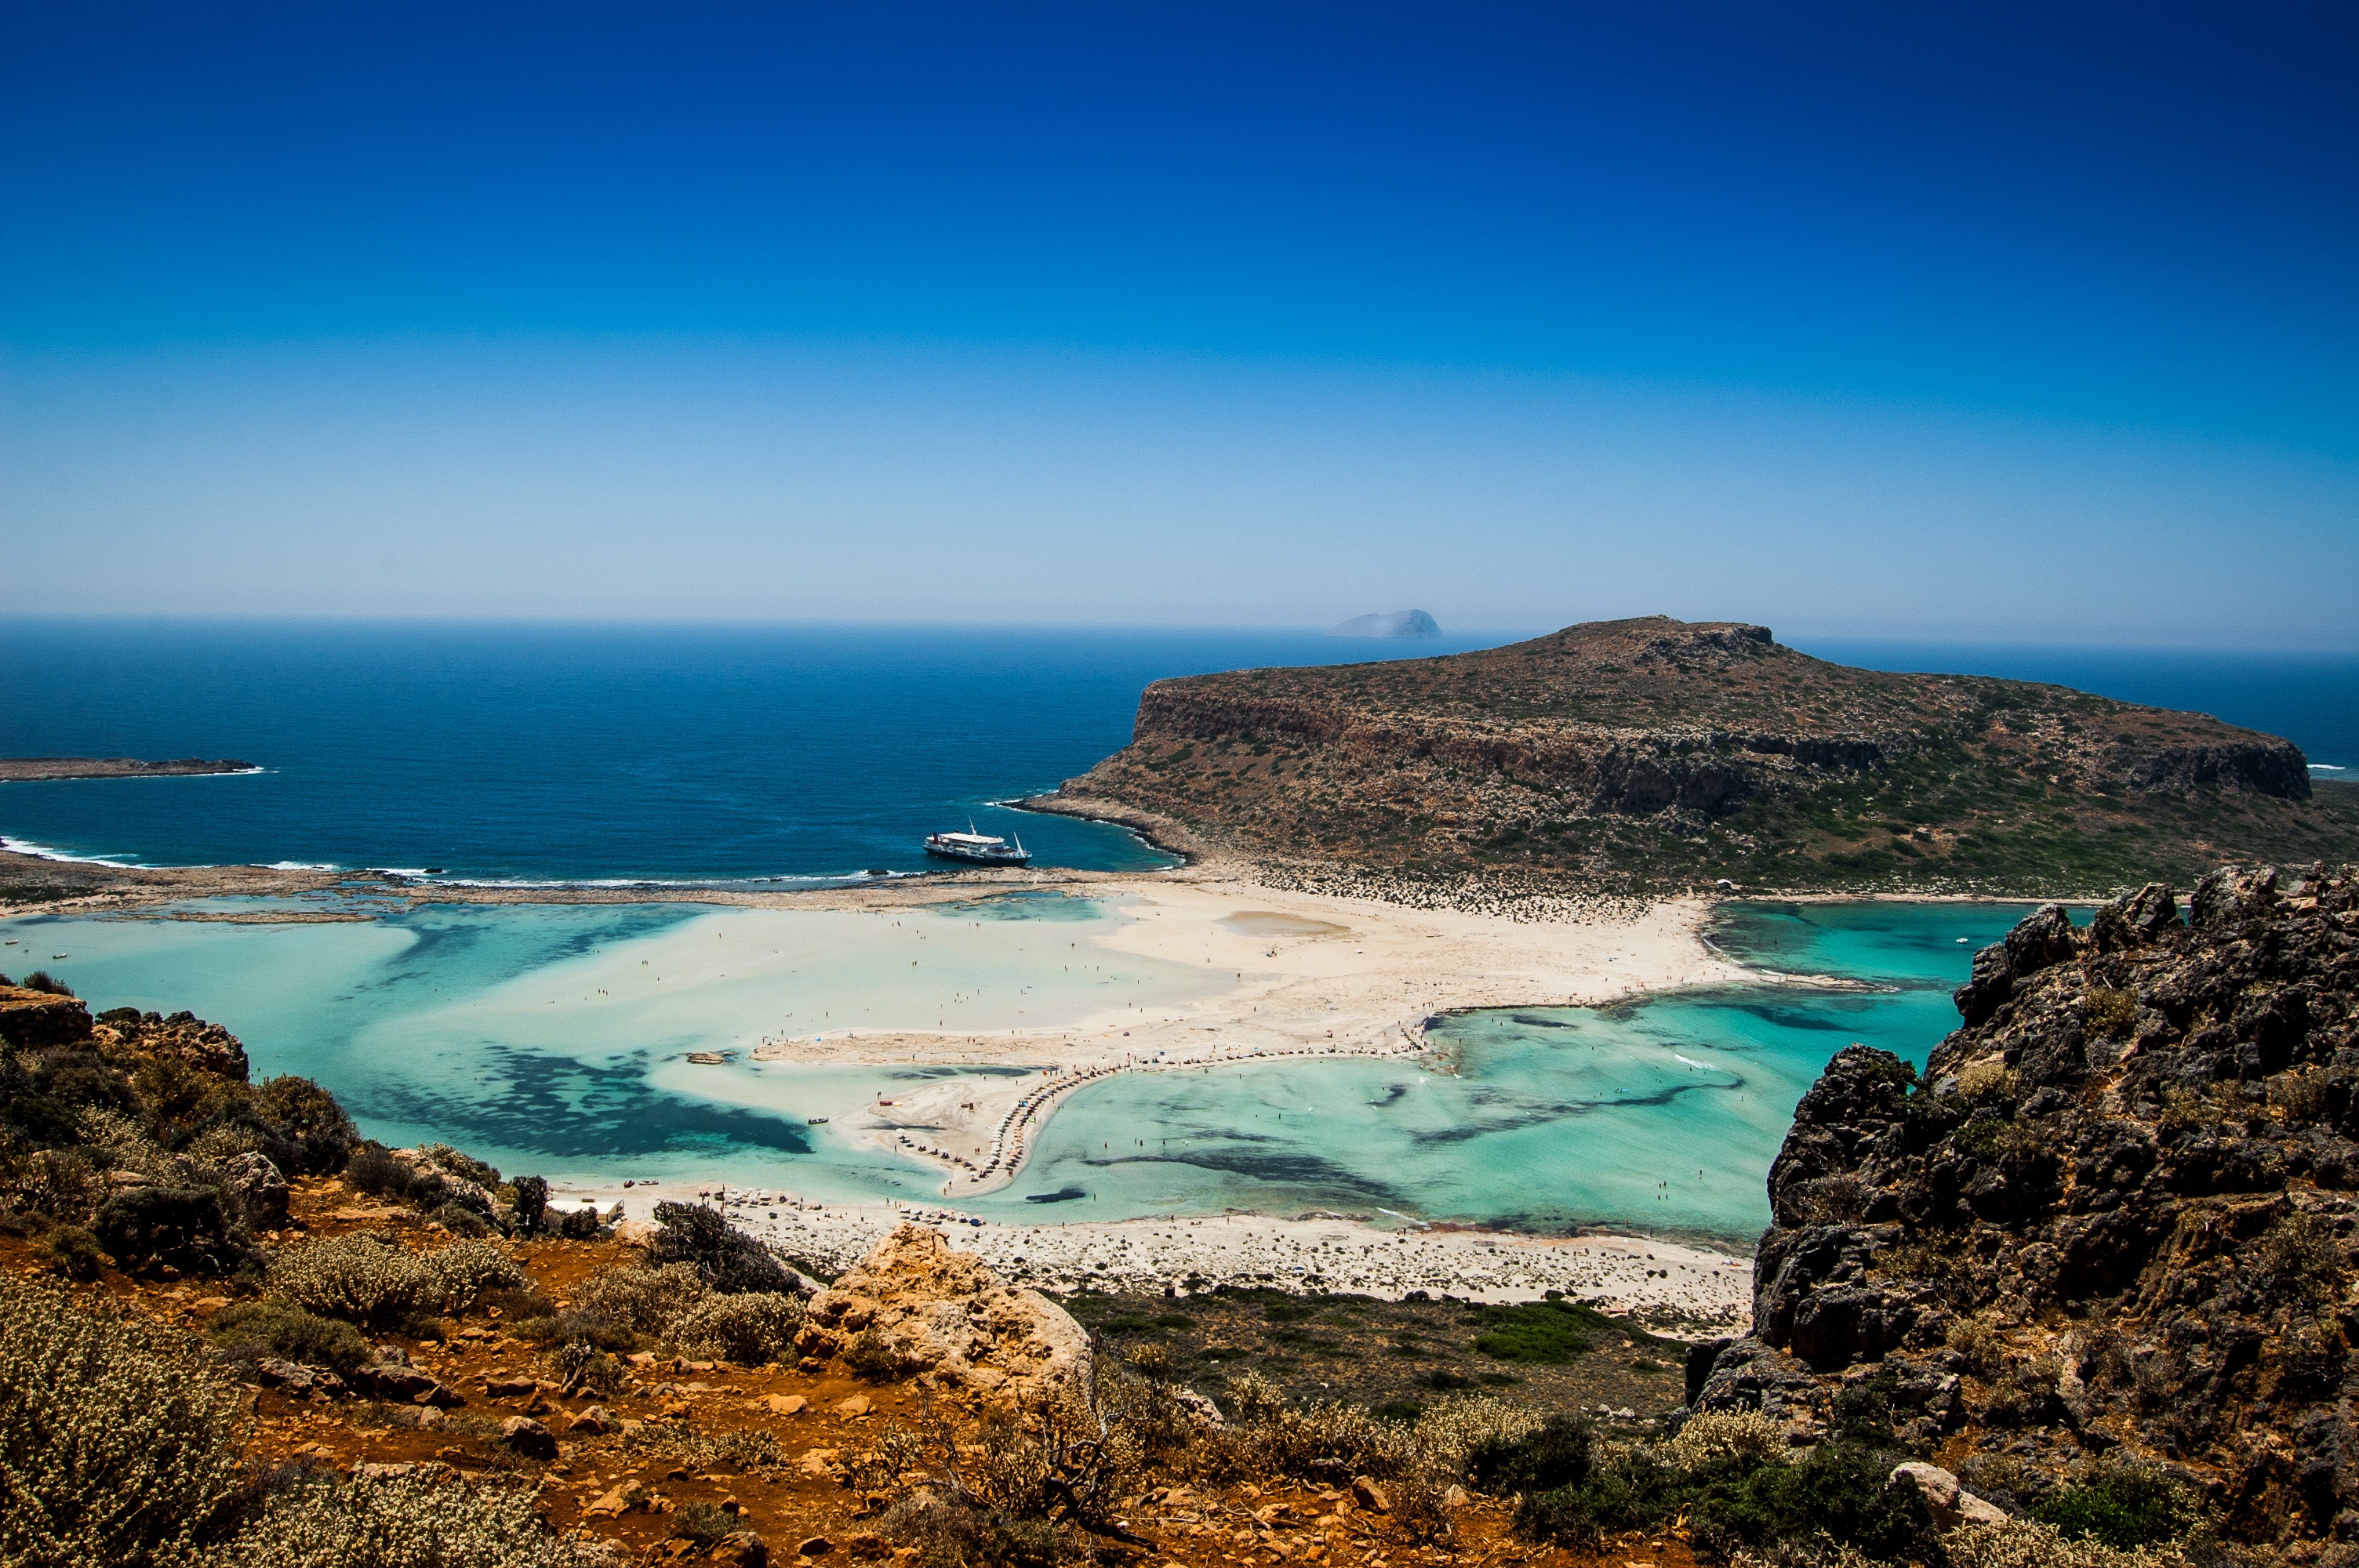
beach, landscape, sea, coast, water, nature, rock, ocean, horizon, shore, wave, summer, cliff, dusk, cove, weather, lagoon, bay, island, blue, terrain, body of water, headland, holidays, greece, the sun, cape, crete, islet, the stones, landform, geographical feature